Star Cinema

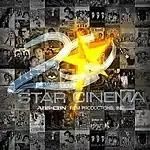
Star Cinema's 20th anniversary logo (May 2013 – December 2014)

Star Cinema was founded on May 8, 1993, with producer Malou N. Santos becoming the studio's managing director. Although still a new player in the film industry, Star Cinema poised itself to be a major competitor of big film companies like Viva Films, Regal Entertainment. The studio collaborated with Regal Films for its first film production: "" (1993), an action film starring Bong Revilla and Sheryl Cruz. Its strategies are to reflect the viewer's current taste and trends with a string of films targeted to mainstream viewers with film genres ranging from action, drama, comedy, horror, and fantasy. The films of Star Cinema in the 1990s has been well received with some earning critical acclaim with films including "May Minamahal" (1993), "" (1994), "Madrasta" (1996), "Magic Temple" (1996), and "Bata, Bata… Pa'no Ka Ginawa?" (1998).